Kensington

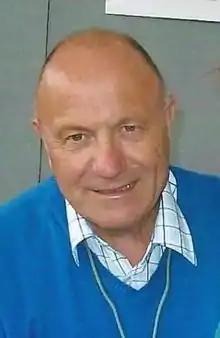
George Cohen

Kensington is crossed east–west by three main roads, the most important of which is the A4 "Cromwell Road" which connects it to Central London on the east and to Hounslow and Heathrow Airport on the west. Parallel to the north is Kensington Road (of which Kensington High Street forms the eastern part), linking central London and Hammersmith and Hounslow to the area. To the south is Fulham Road, which connects South Kensington with Fulham to the south-west. North-south connections are not as well-developed and there is no obvious single north–south route through the area.